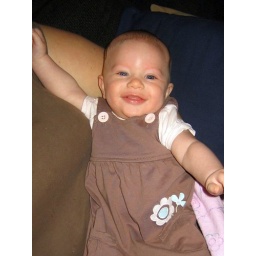
Rowan in her cute brown dress